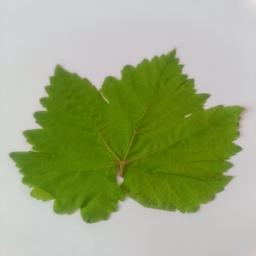
Label: Healthy Leaves